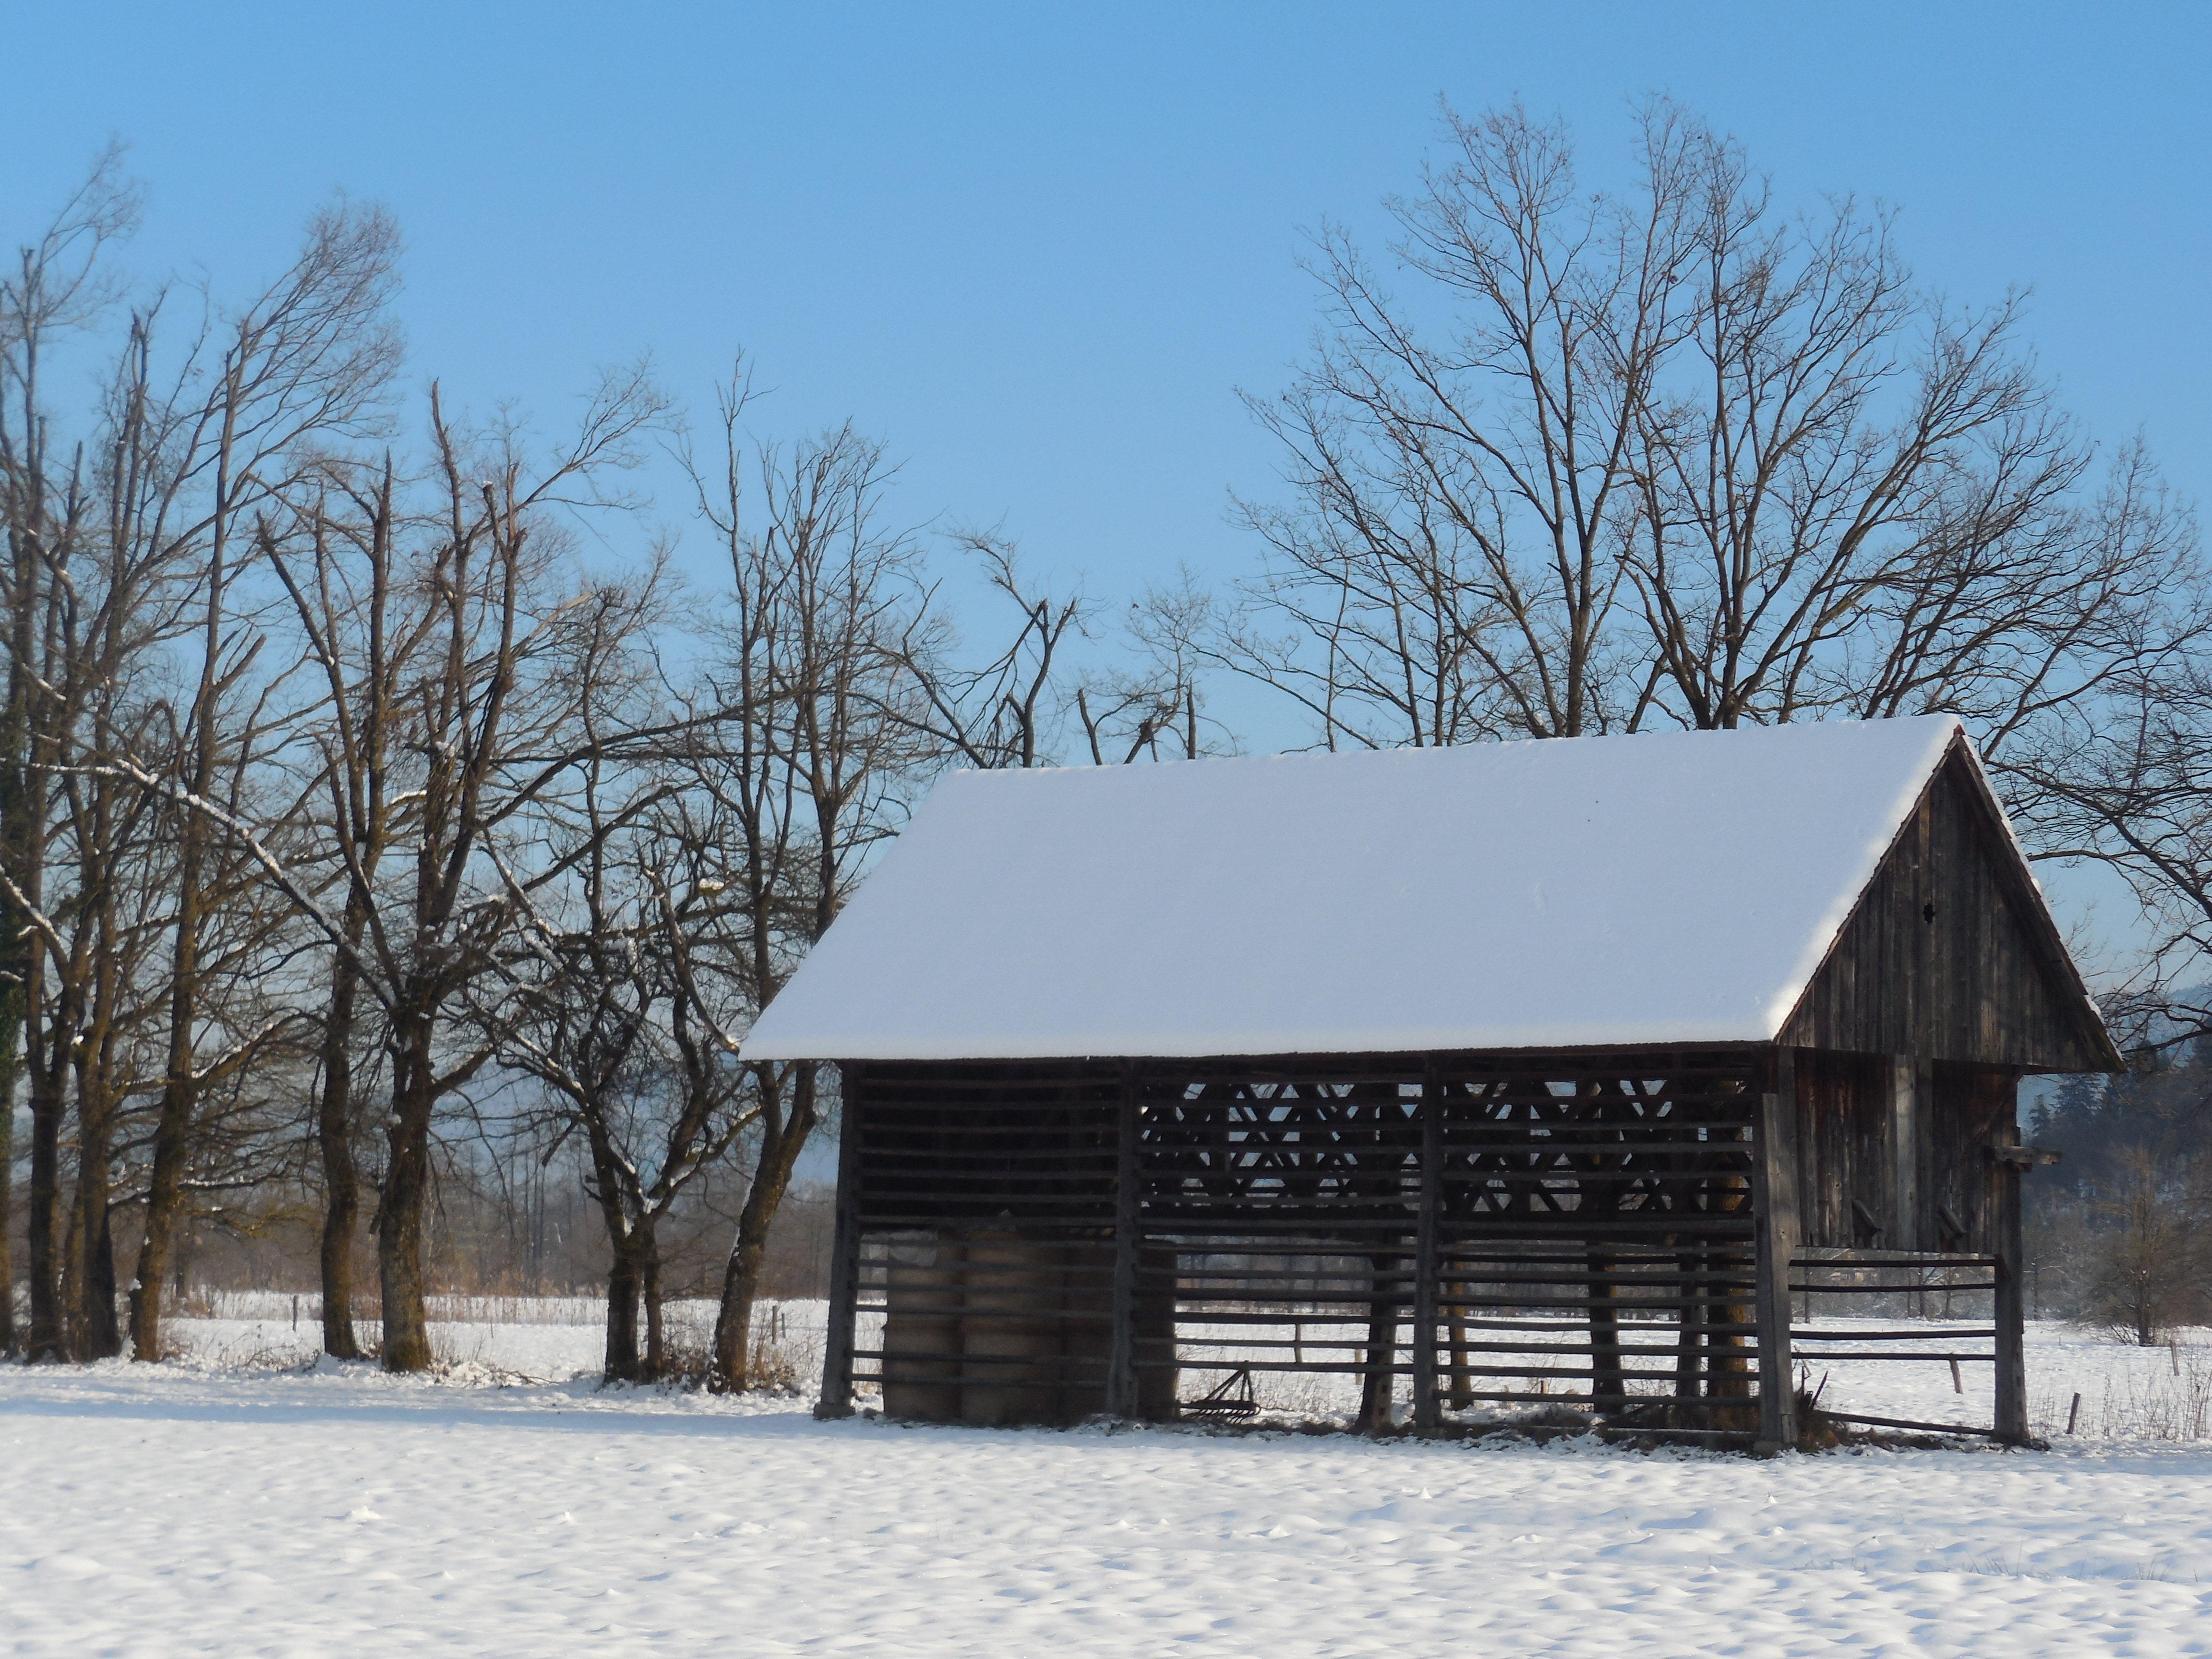
snow, winter, house, building, barn, home, weather, season, rural area